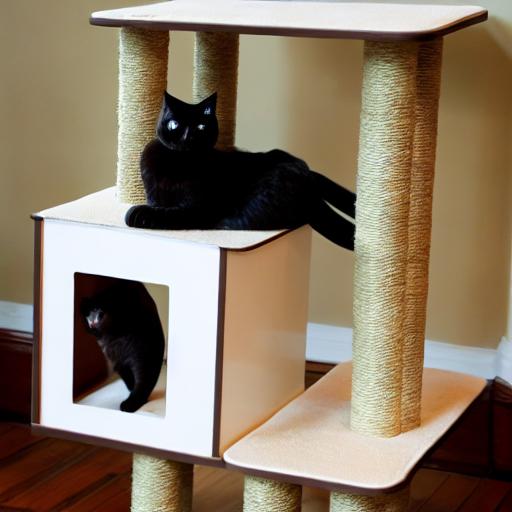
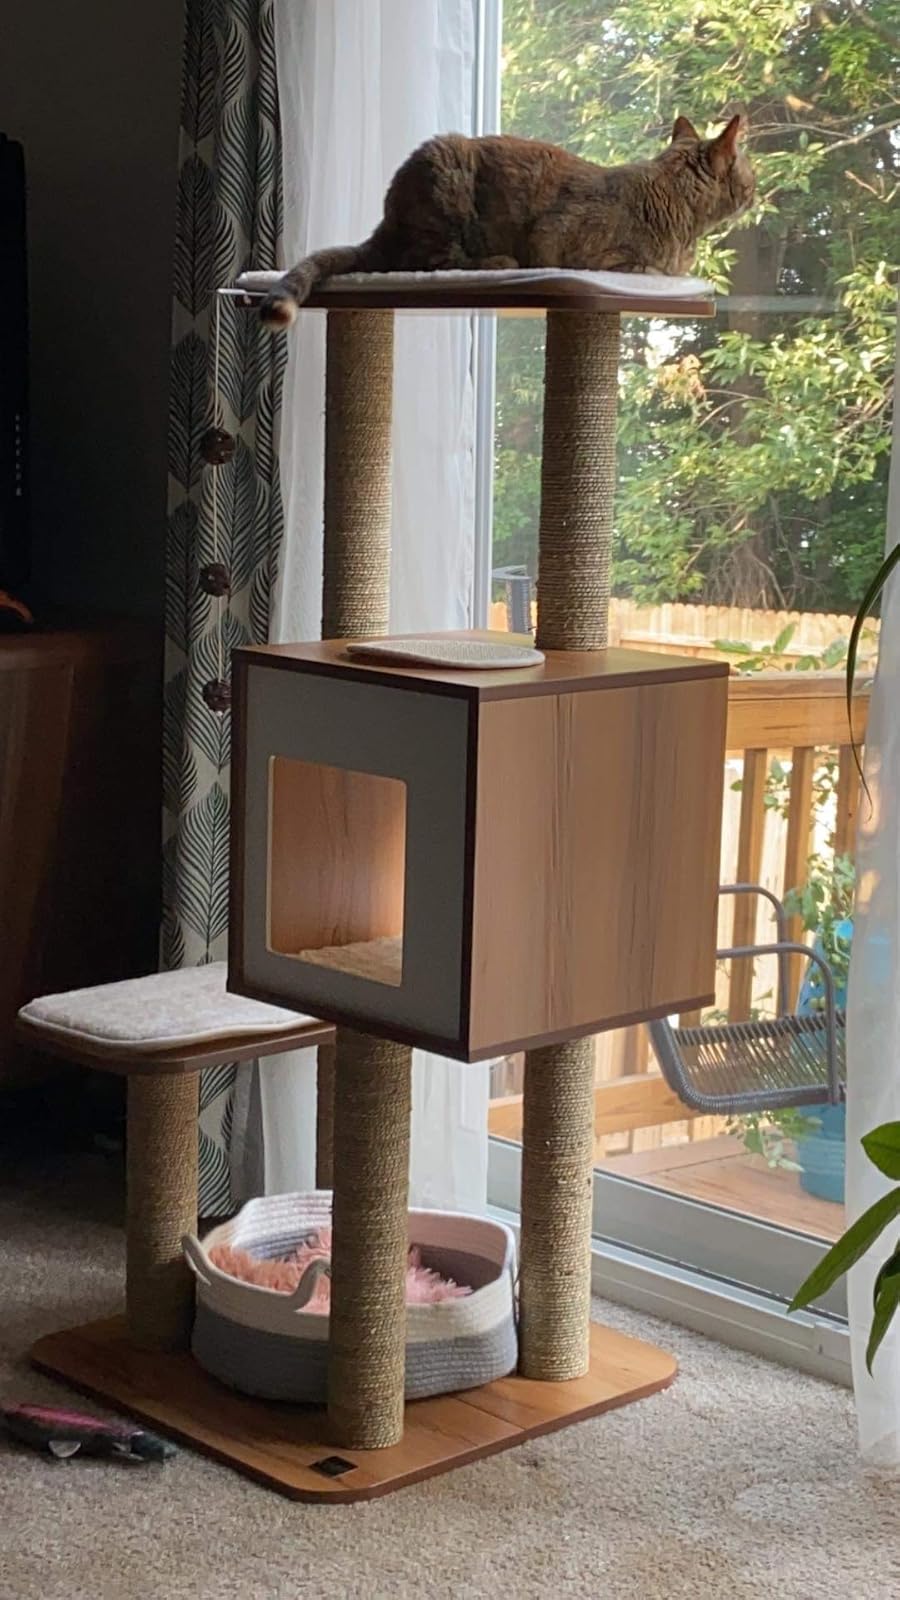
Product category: items_cat tree
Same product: no